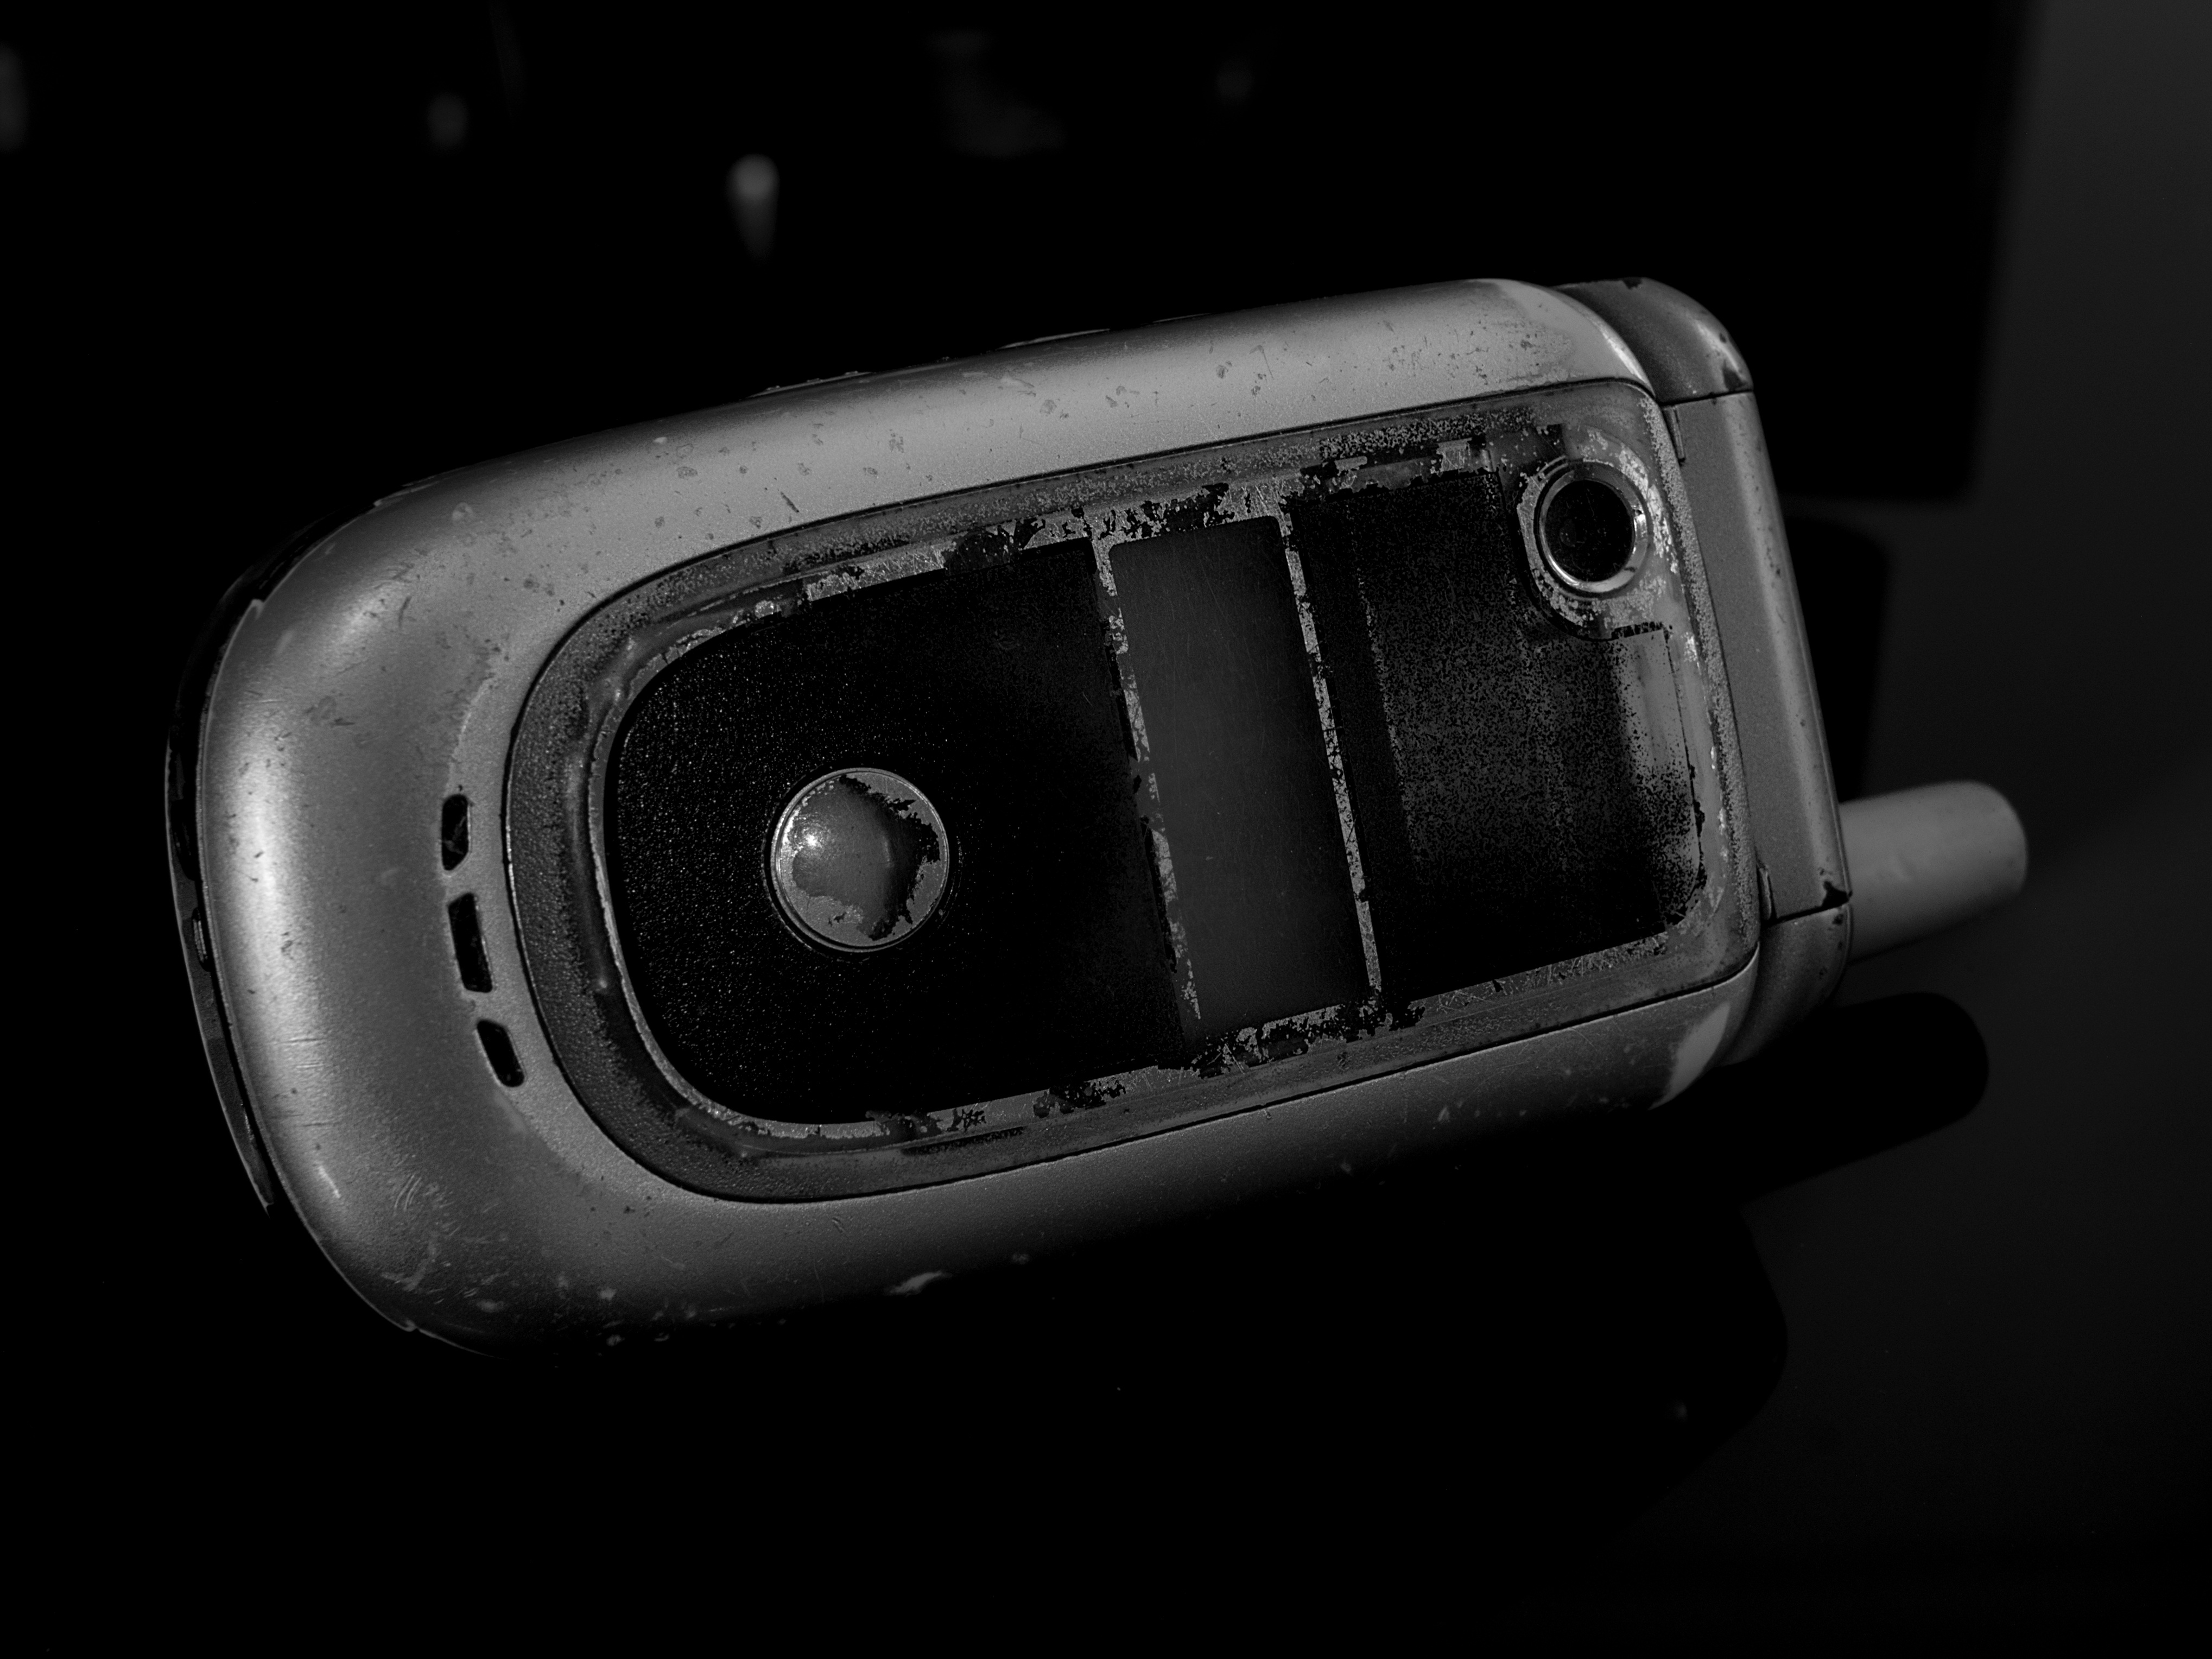
watch, hand, light, black and white, white, camera, photography, gadget, darkness, black, monochrome, shape, monochrome photography